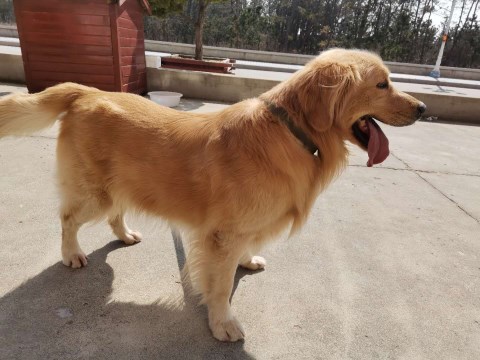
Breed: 5355-n000126-golden_retriever